Homeric scholarship

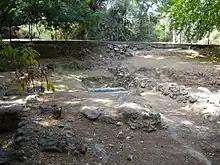
Site of the Academy in Athens.

Strabo reports an account by Hereas accusing Peisistratos, tyrant of Athens, r. 561-527 BCE, or Solon (638-558 BCE), sometime eponymous archon and lawgiver, starting 594 BCE, of altering the "Iliad"s Catalogue of Ships to place the 12 ships from Salamis in the Athenian camp, proving that Athens owned Salamis in the Trojan War. Others denied the theory, Strabo said. The story implies that Peisistratos or Solon had some authority over a presumed master text of the "Iliad", and yet Athens at the time had little political power over the Aegean region. Strabo was not the only accuser. Plutarch also accuses him of moving a line from Hesiod to λ630 ("Odyssey" Book 11).